Baths of Agrippa

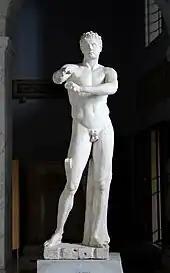
Marble copy of the Apoxyomenos of Lysippus (Pius Clementine Museum, Vatican)

The Baths of Agrippa are the first known to have contained monumental sculpture, including the famous Apoxyomenos of Lysippus, the famed court sculptor of Alexander the Great. In fact, Pliny the Elder mentions the baths several times, noting that they were "a point of departure in artistic endeavor, implying that the building was perceived as groundbreaking in certain respects".